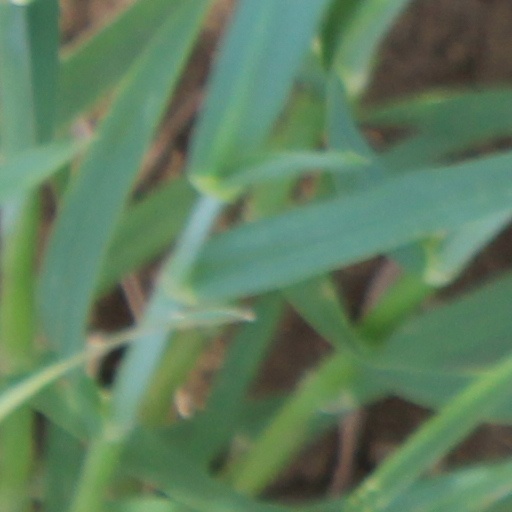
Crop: wheat